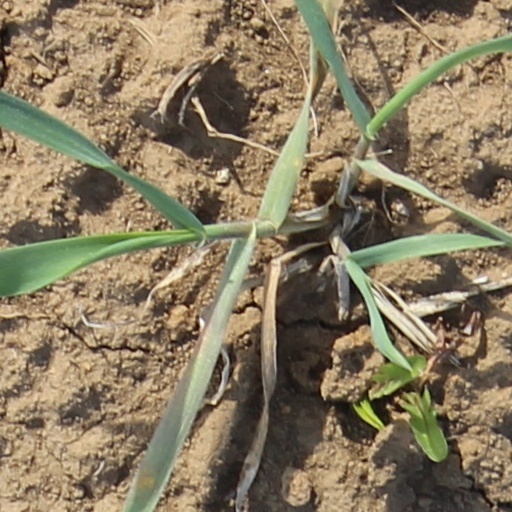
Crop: wheat